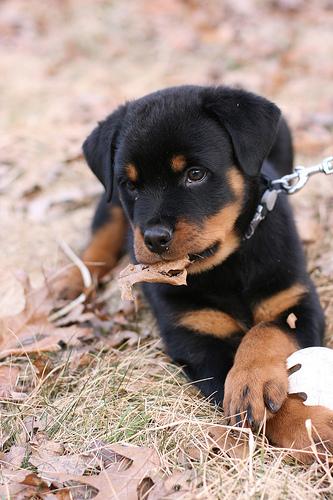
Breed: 224-n000060-Rottweiler